Flight envelope

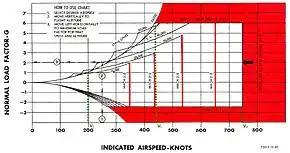
A V-n diagram showing V (stall speed at 1G), V (corner/maneuver speed) and V (dive speed)

A chart of velocity versus load factor (or V-n diagram) is another way of showing limits of aircraft performance. It shows how much load factor can be safely achieved at different airspeeds.